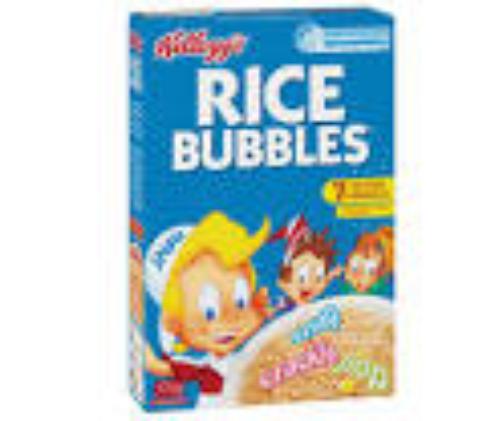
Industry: Food